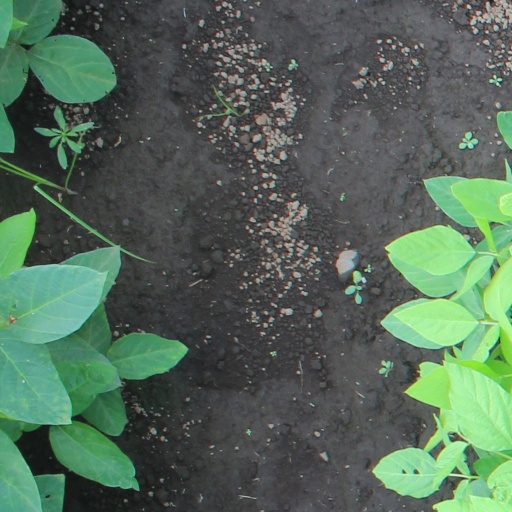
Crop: soybean